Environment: real
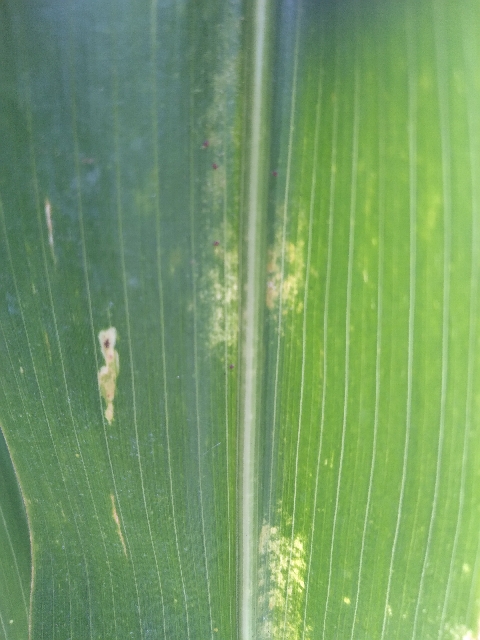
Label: lethal_necrosis